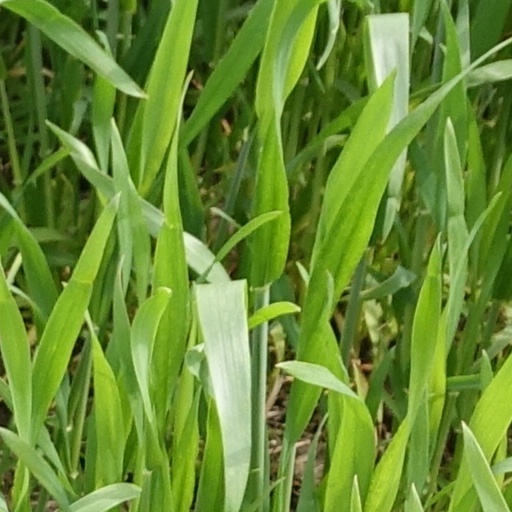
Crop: wheat